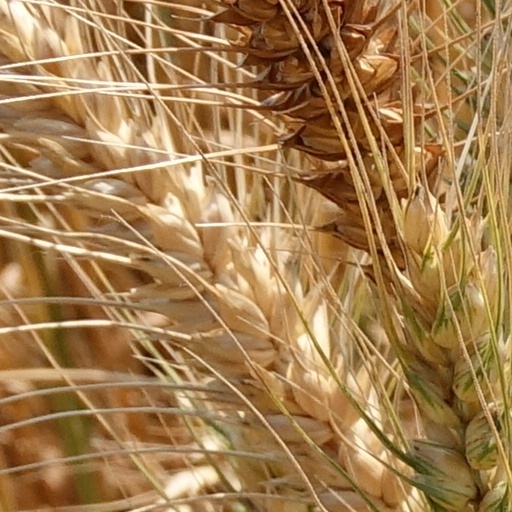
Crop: wheat